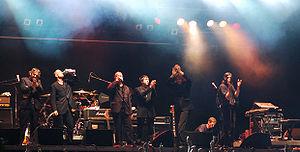
Archive est un groupe de rock progressif, trip hop, et musique électronique britannique, originaire de Londres, en Angleterre. À l'effectif changeant, le groupe est formé autour de Darius Keeler et Danny Griffiths. Leur style empruntant des éléments aussi bien au rock qu'à la musique électronique et au trip hop a évolué au fil des albums.